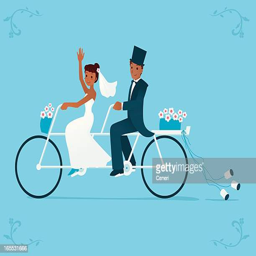
newlywed bride & groom riding on a tandem bicycle